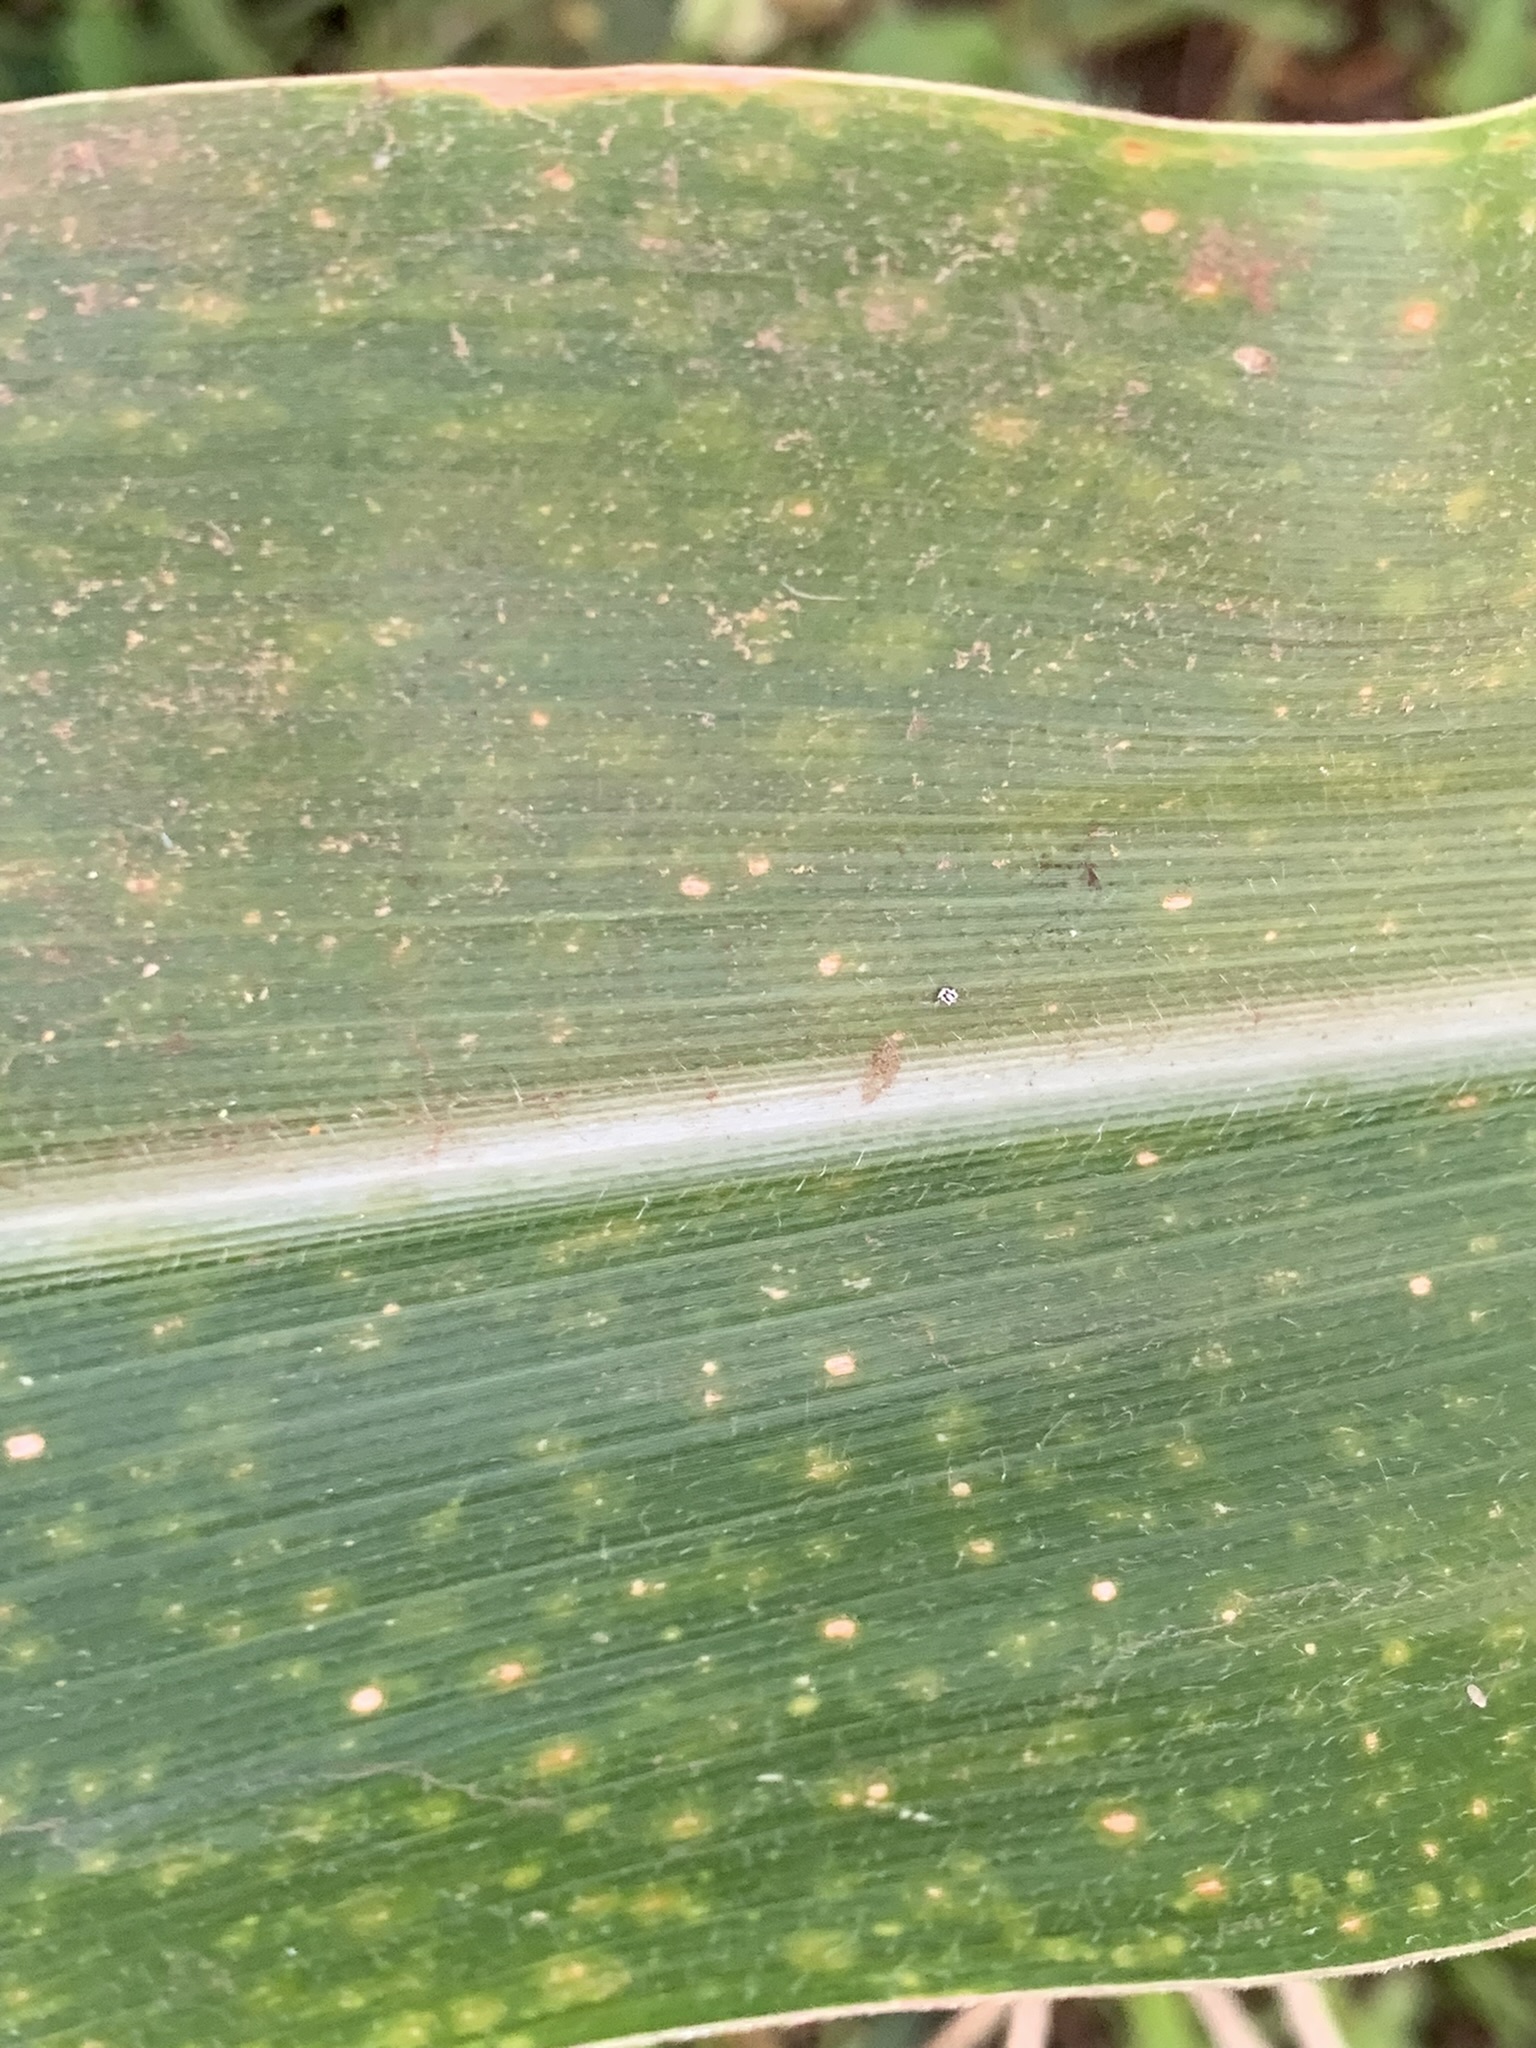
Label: MLN